Strategeion

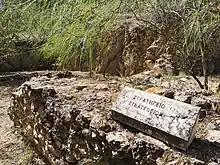
The remains of the Strategeion in the Ancient Agora of Athens

The ten "Strategoi" (including known figures such as Pericles, Aristides, Themistocles, Cleon, and Nicias), who were elected for one year and one for each tribe, used to discuss and take decisions regarding matters of finance, politics and foreign policy.